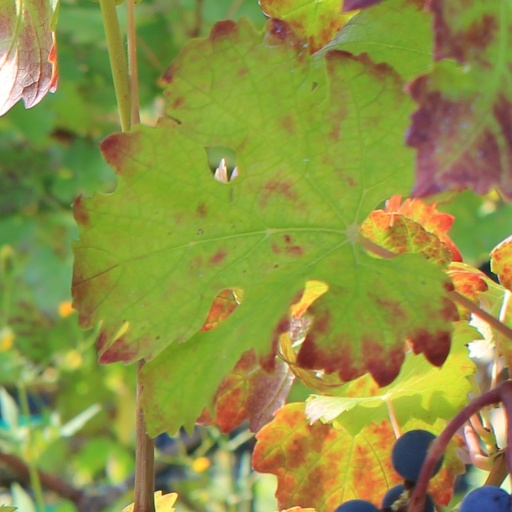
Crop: grape